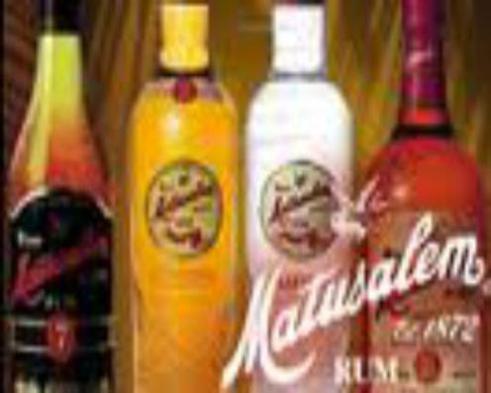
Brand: matusalem
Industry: Food